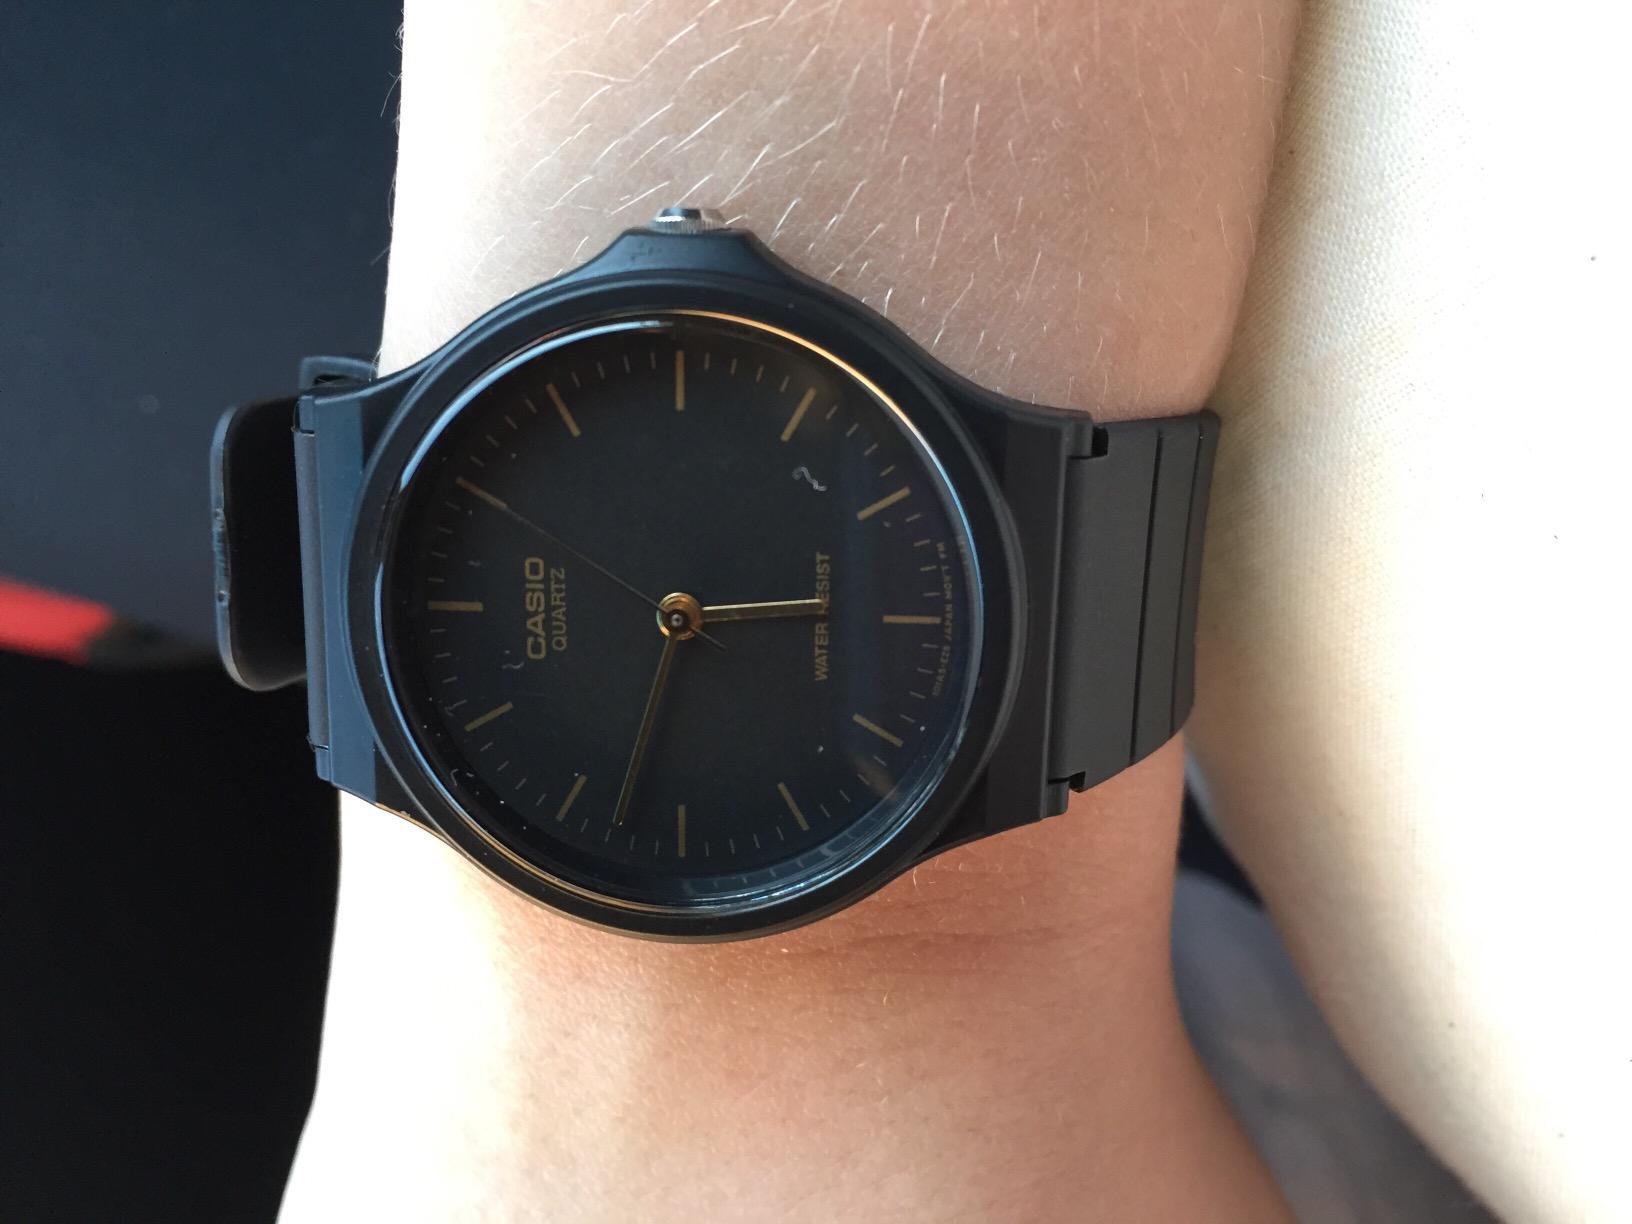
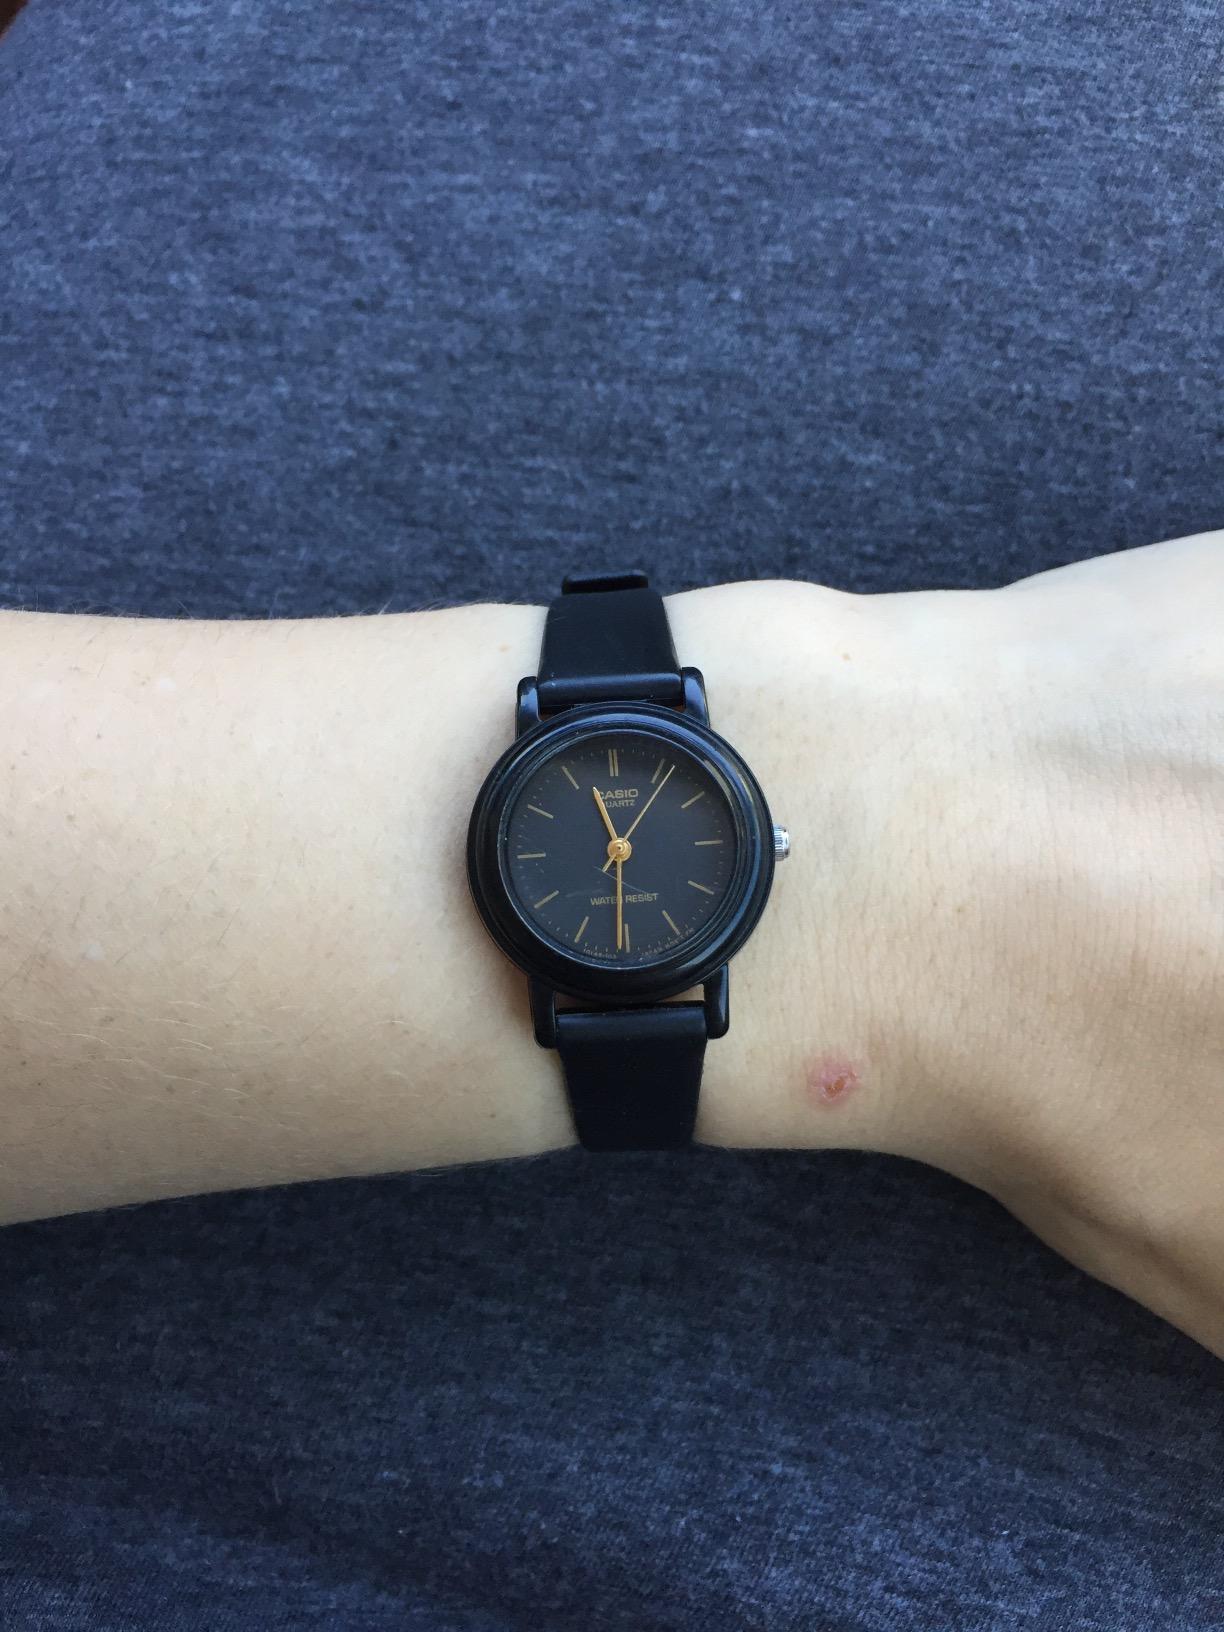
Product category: accessories_watch
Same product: no